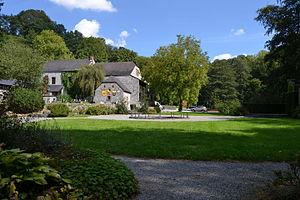
Vue du Moulin de Lisogne: un cadre exceptionnel dans une nature préservée, calme et traversée par la rivière Leffe
Lisogne est une section de la ville belge de Dinant située en Région wallonne dans la province de Namur.